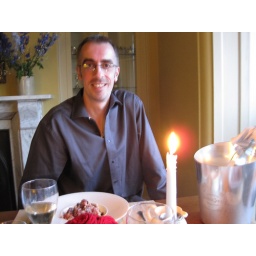
At dinner in Gallon House, Knaresborough. We had the dining room to ourselves! (it does only seat 6 though!)